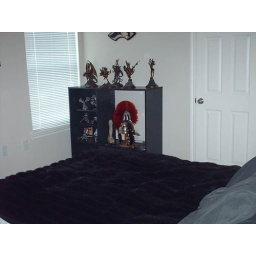
All my treasures on display stand in one corner of the bedroom, that door leads to the bathroom